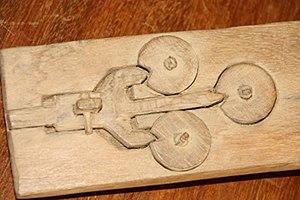
Mécanisme boîte à secret
Une boîte à secret ou coffret à secret est une boîte qui peut être ouverte par une série de manipulations complexes ou cachées. Certaines de ces boîtes n'ont besoin que d'une simple pression dans un endroit spécifique tandis que d'autres ont besoin de mouvements subtils de différentes parties pour être ouvertes.